British occupation of the Jordan Valley

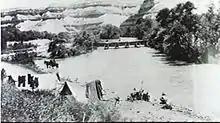
Bivouac on the Jordan River, men washing clothes and exercising horses, with pontoon bridge and the Hills of Moab in the distance

The one generous feature of the valley was its water supply; the slightly muddy Jordan River flowed strongly throughout the year in a trough about below the valley floor, fed by numerous clear springs and wadis running into it on either side. Most New Zealanders enjoyed the physical benefits of bathing in the Jordan at one time or another during the campaign in which a good bath was such a luxury.